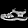
Label: Sandal